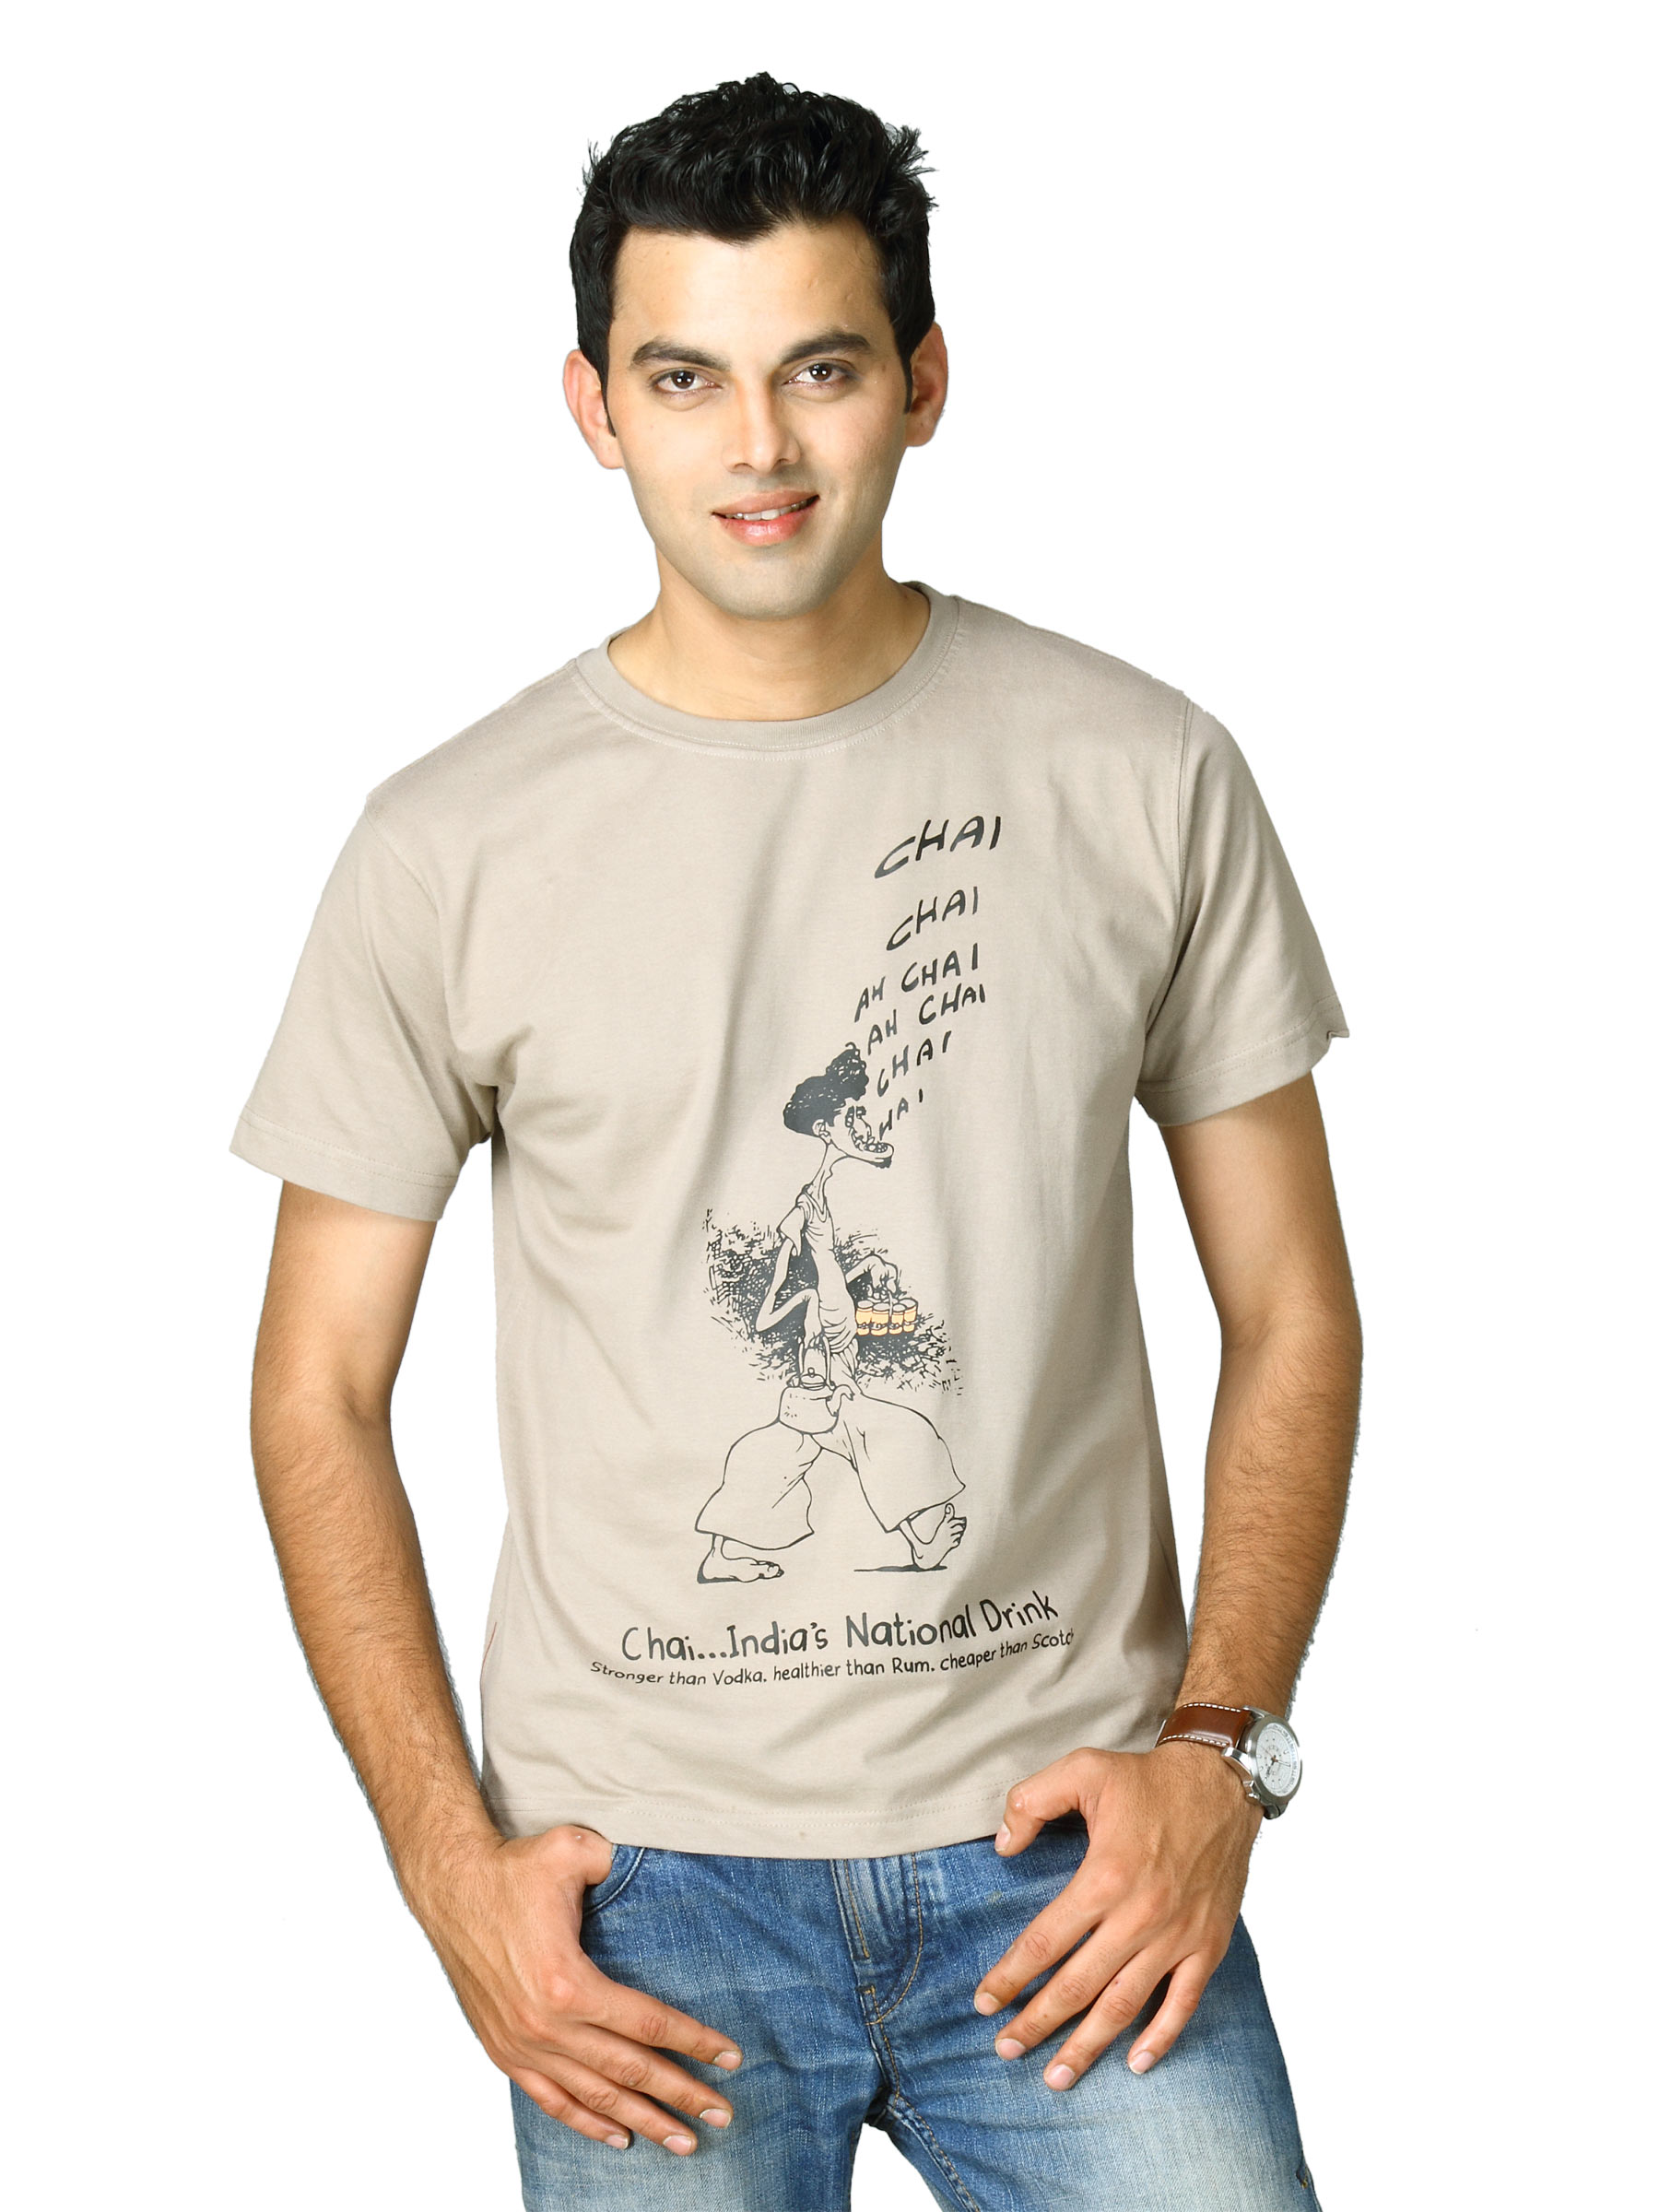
Tantra Men's Chai Chai Grey T-shirt
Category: Apparel / Topwear / Tshirts
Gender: Men
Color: Grey
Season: Fall 2011
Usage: Casual